Three positions

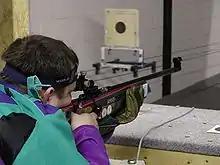
Prone Position

The prone position comes second in the match and is often the first learned shooting position. The prone position is the easiest to master and is often easy to sight in rifles using this position due to its stability. The added stability that this position gives the shooter makes this position, in most cases, the easiest to learn and typically is the highest scoring string of the match. Shooters are able to use a “sling” to support the rifle. The sling is a belt like device that goes around the non-shooting bicep and wraps around the wrist and attaches to the handstop of the rifle. This gives support so the sling holds up the weight instead of your arms.